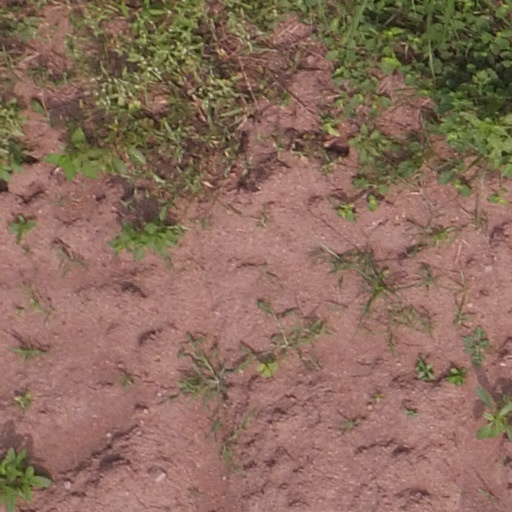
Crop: maize; corn